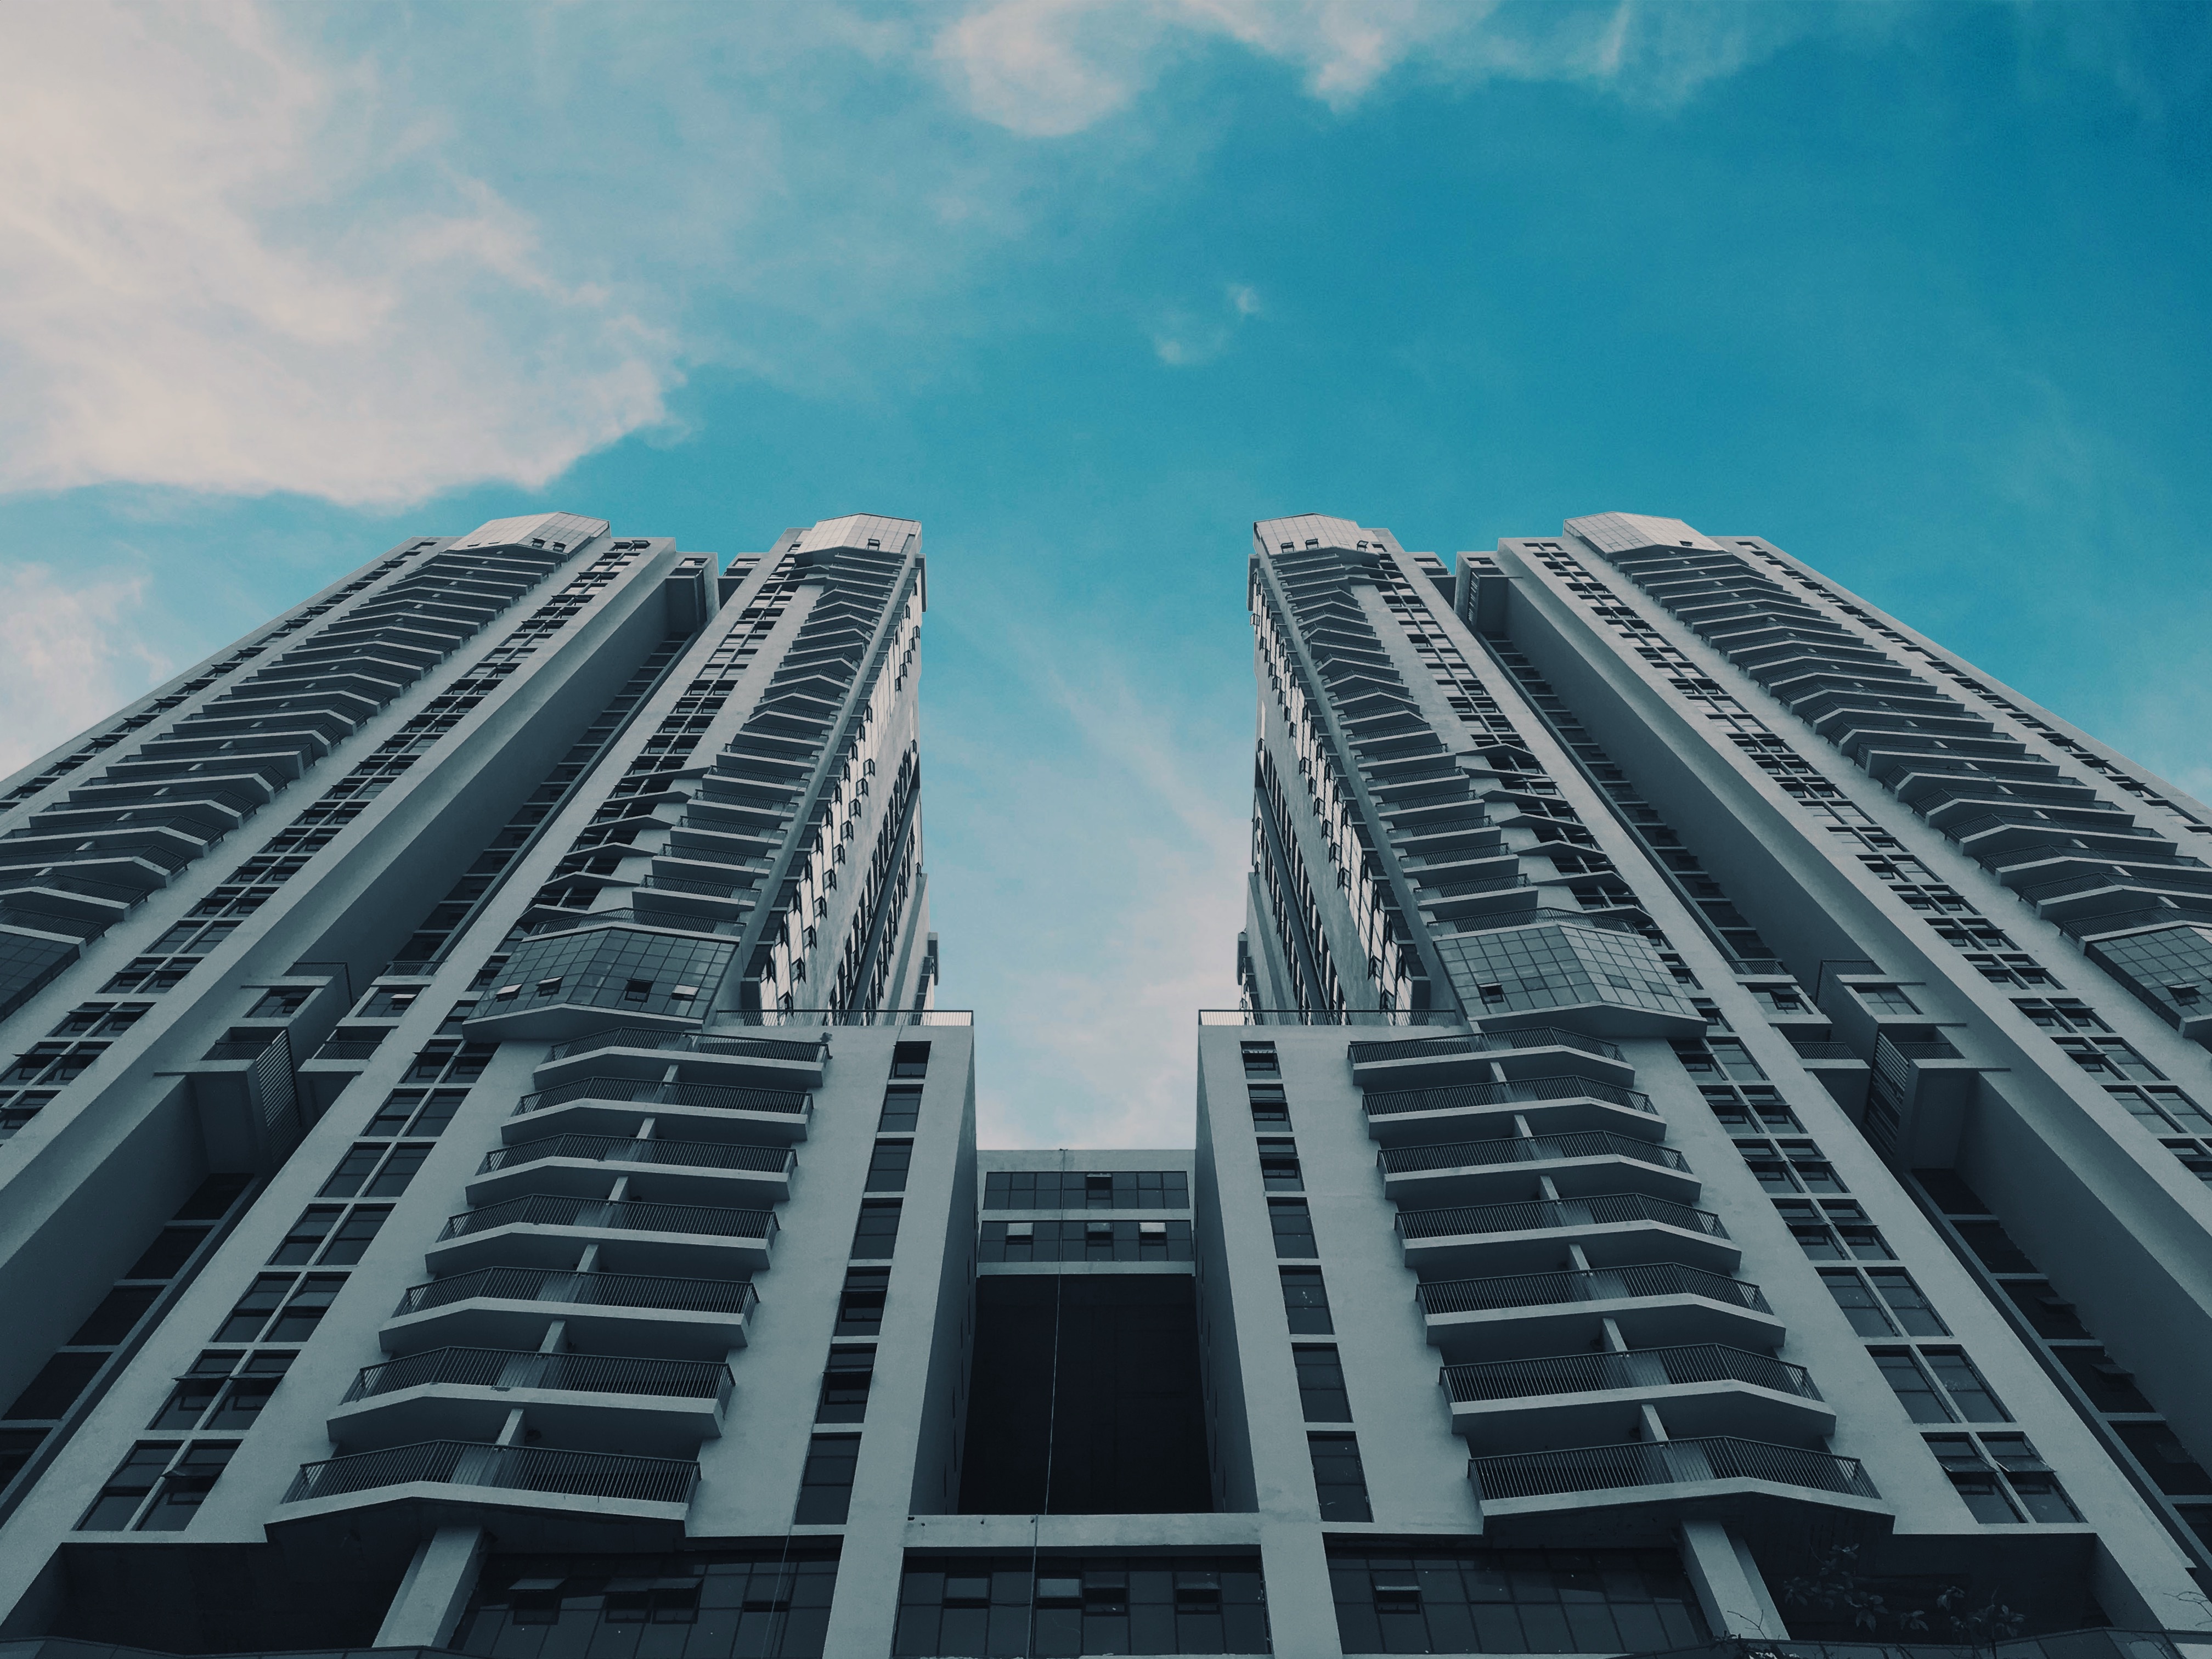
cloud, architecture, sky, skyline, window, building, city, skyscraper, cityscape, downtown, tower, landmark, facade, tower block, metropolis, condominium, urban area, residential area, metropolitan area